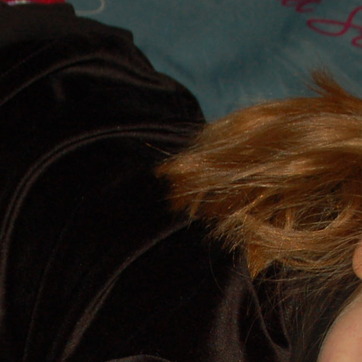
Material: hair